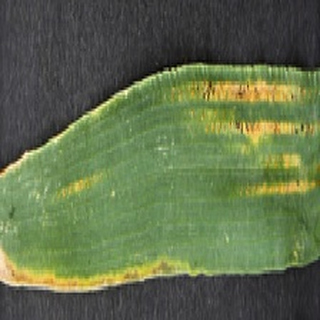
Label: wheat_yellow_rust